Shalom Kramer

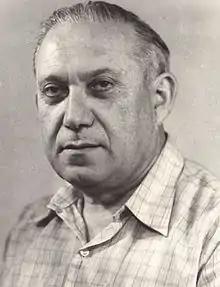
Shalom Kramer

Shalom Kramer (May 31, 1912 – October 3, 1978), was an Israeli essayist, editor and literary critic.